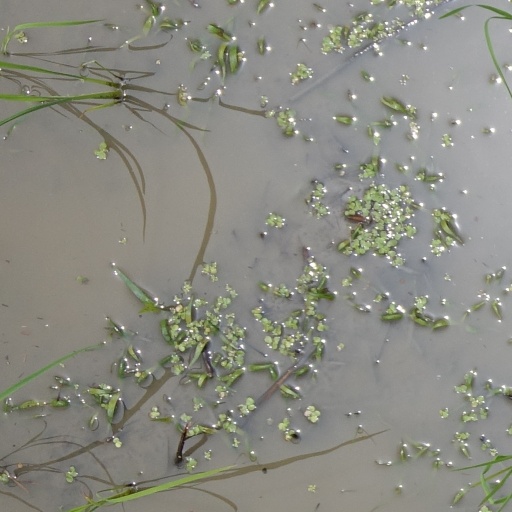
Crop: rice